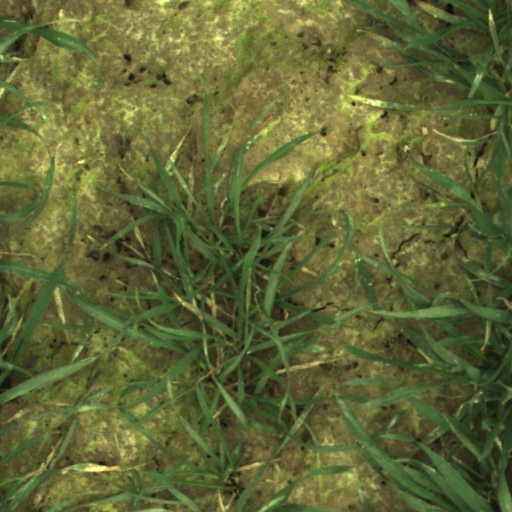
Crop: wheat